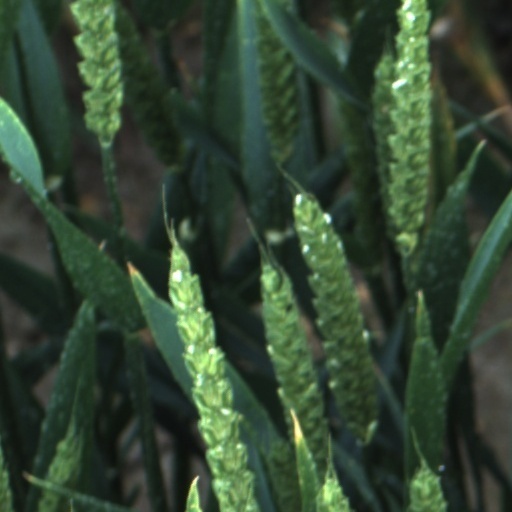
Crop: wheat